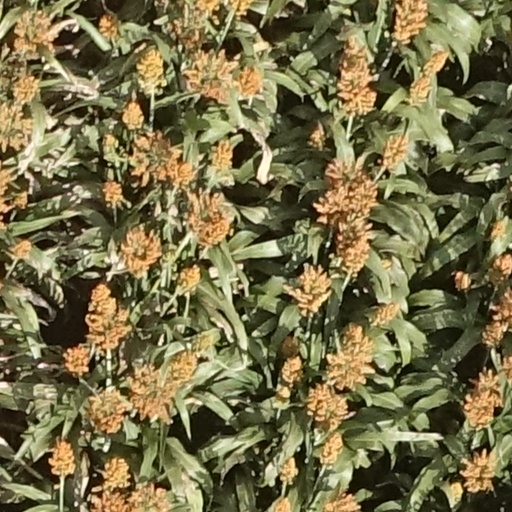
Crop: sorghum